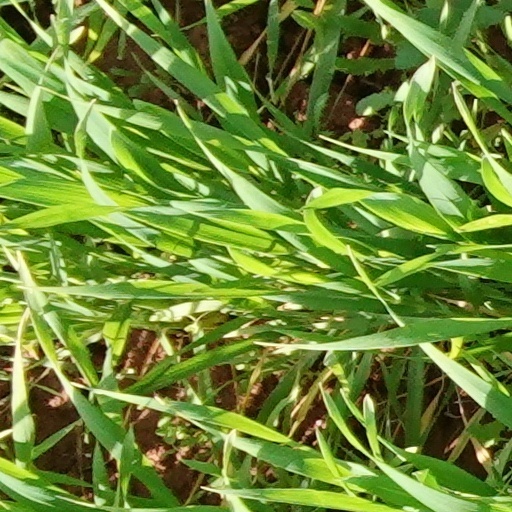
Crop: wheat